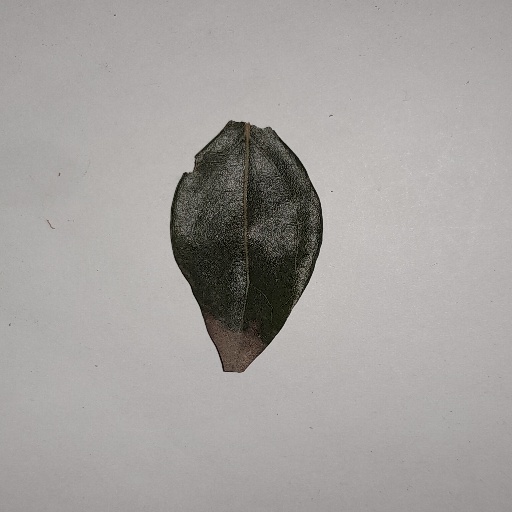
Species: Camphor
Leaf condition: Bacterial Spot